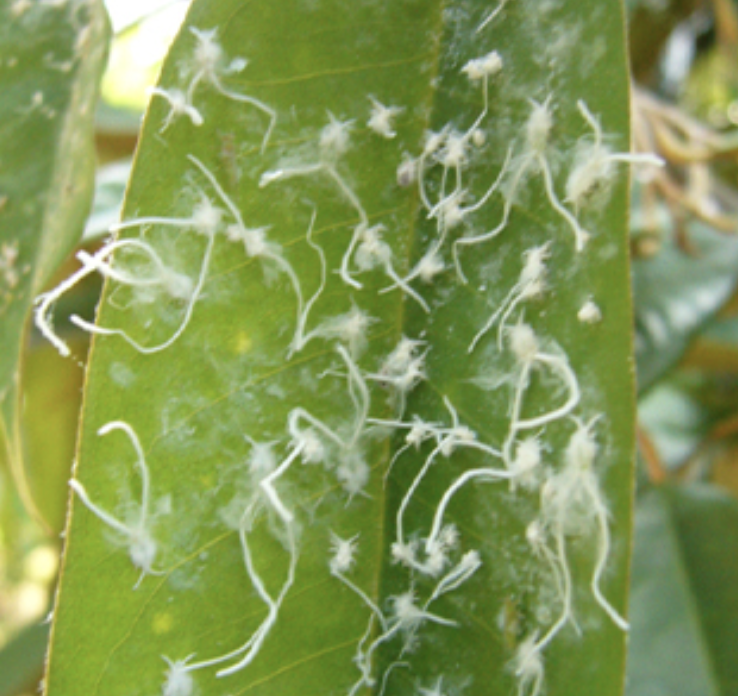
Label: mealybug_infestation